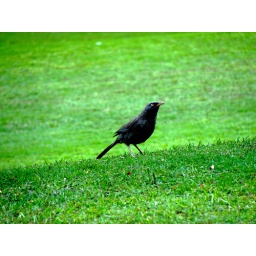
Caught this bird at the golf course. couldn't resist taking a photo in the lush green grass.